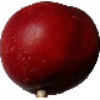
Label: Nectarine 1